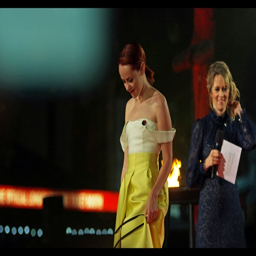
actor was one of the few stars to take photos from the stage .